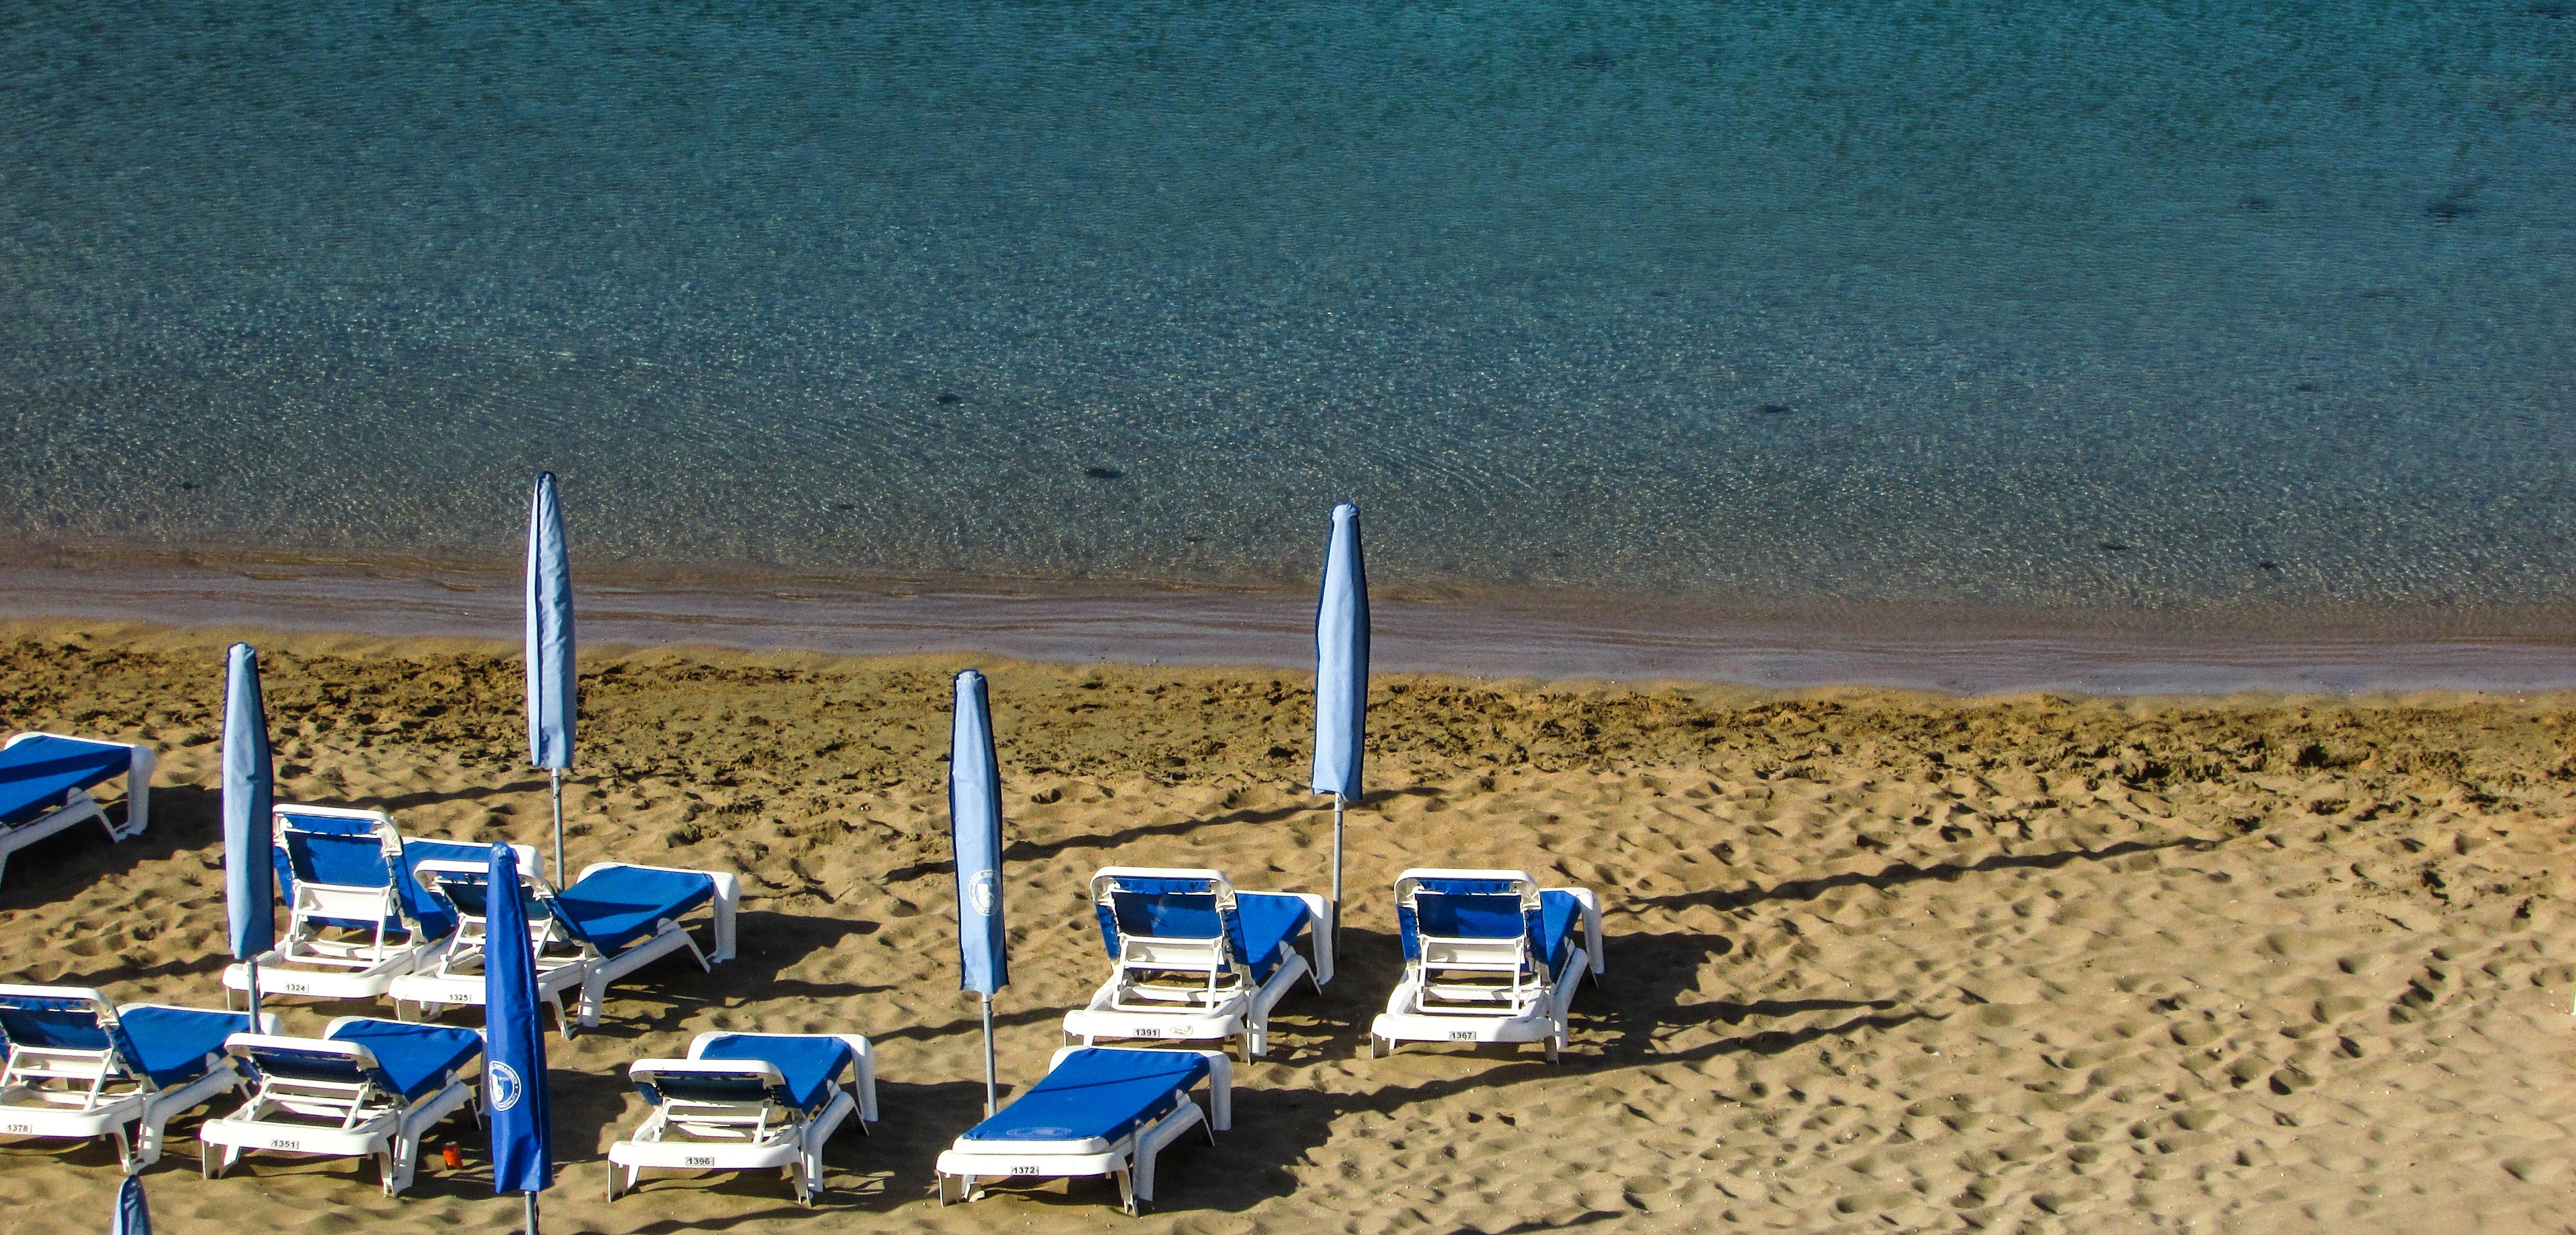
beach, landscape, sea, coast, sand, field, desert, wind, vacation, cove, vehicle, soil, tourism, cyprus, kapparis, fireman's bay, natural environment, atmosphere of earth